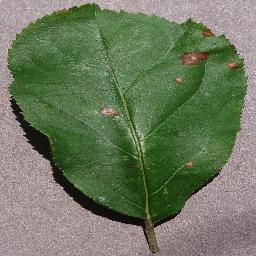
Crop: apple
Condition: black_rot